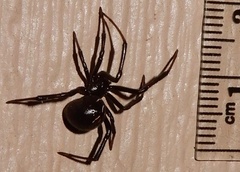
Species: Lactrodectus_hesperus